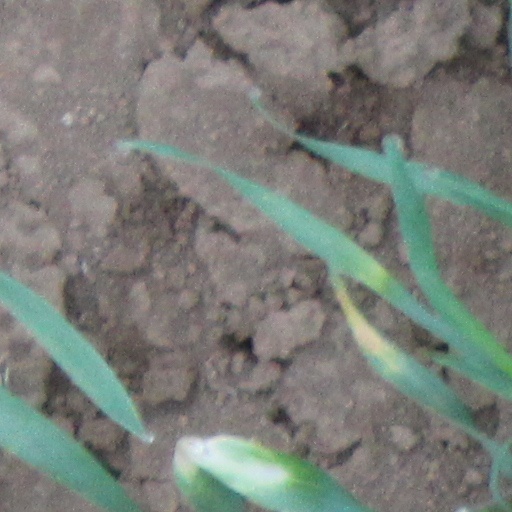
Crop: wheat